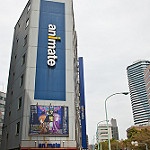
Label: buildings